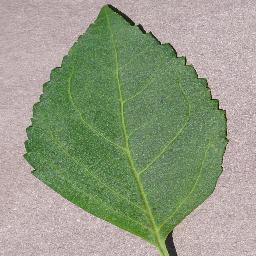
Label: Cherry___healthy